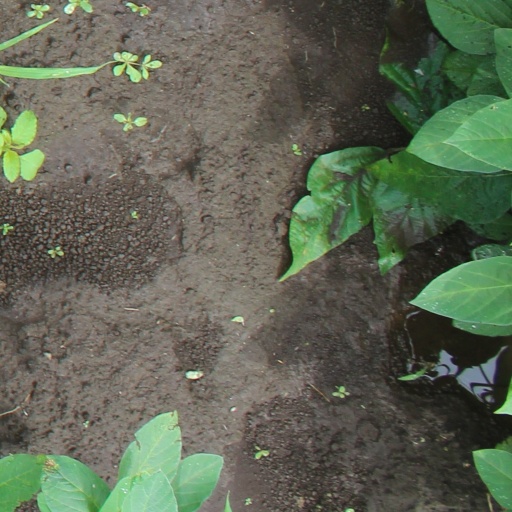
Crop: soybean